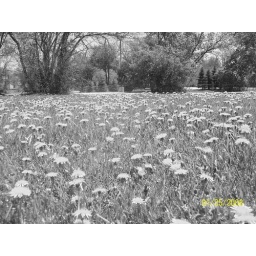
dandy lions in black and white